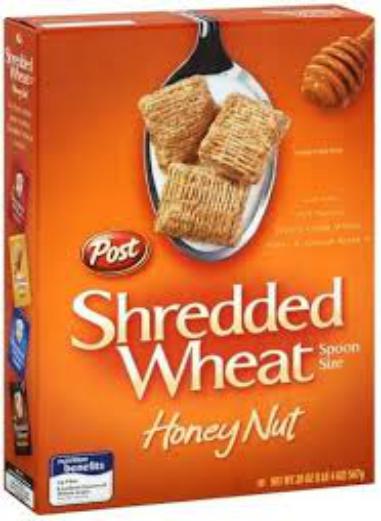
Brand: Honey Nut Shredded Wheat
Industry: Food